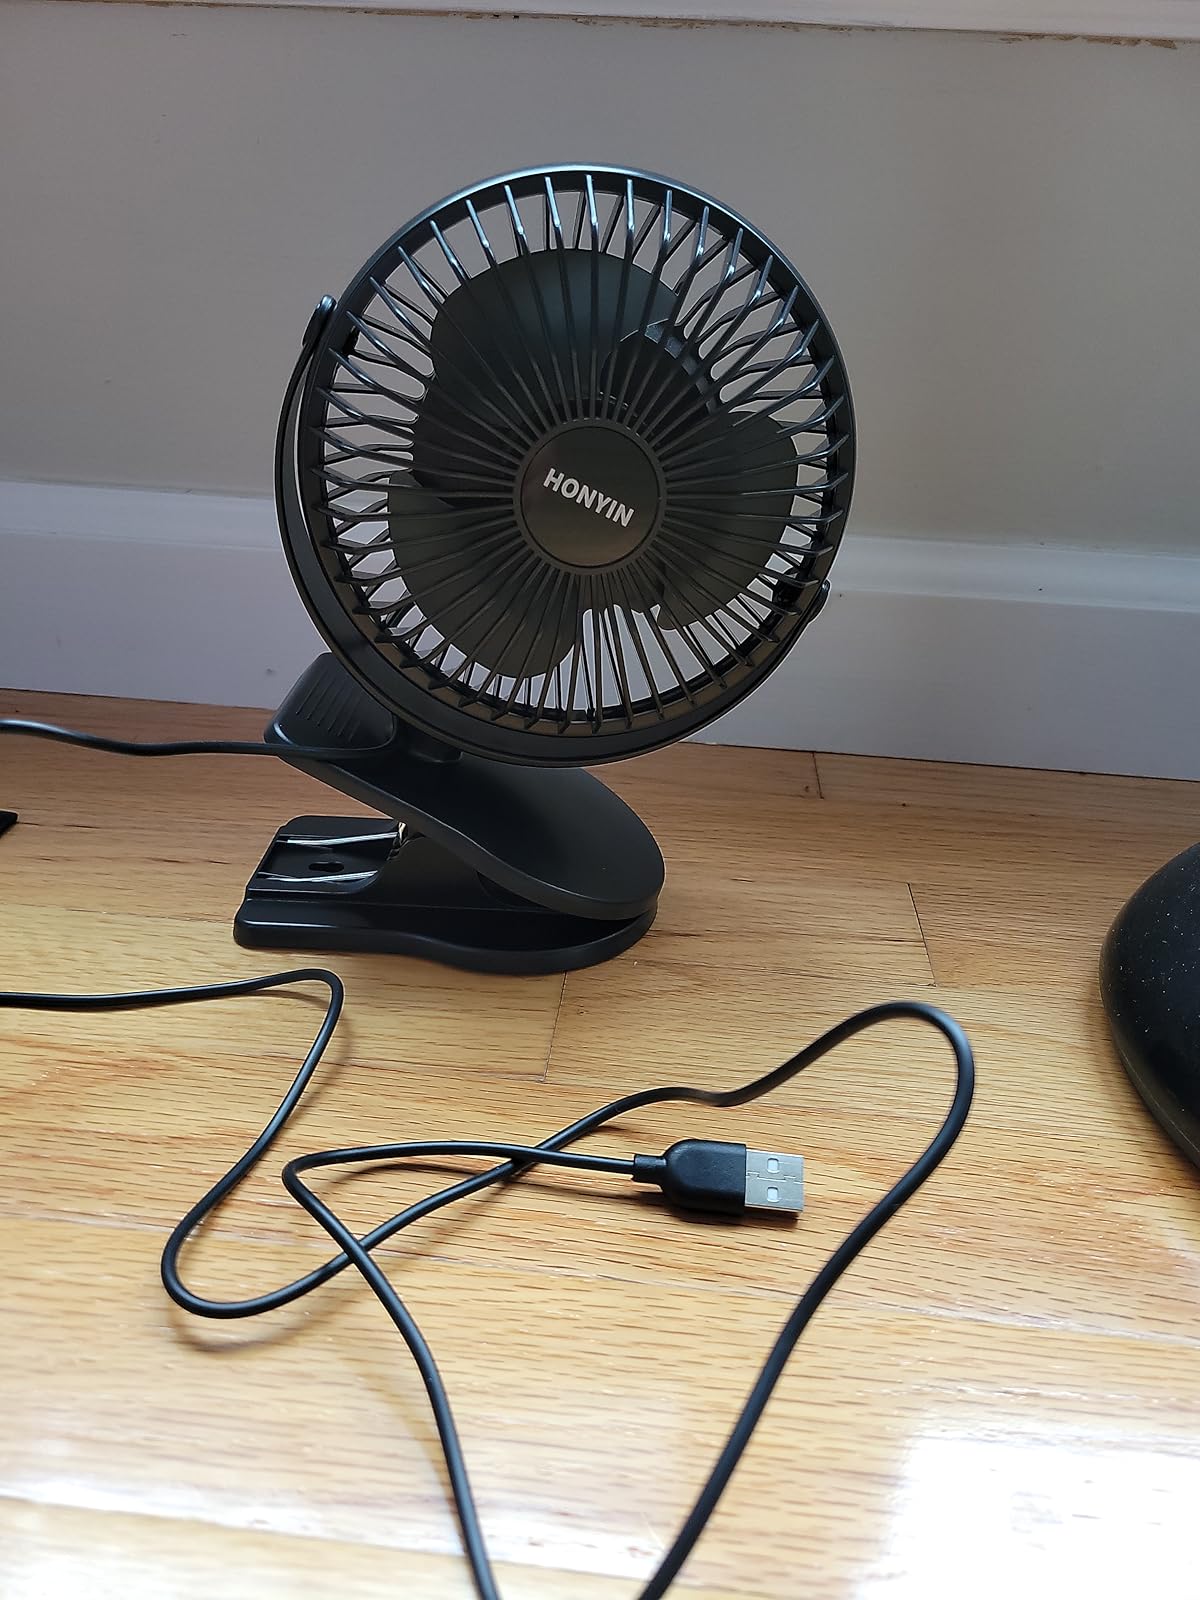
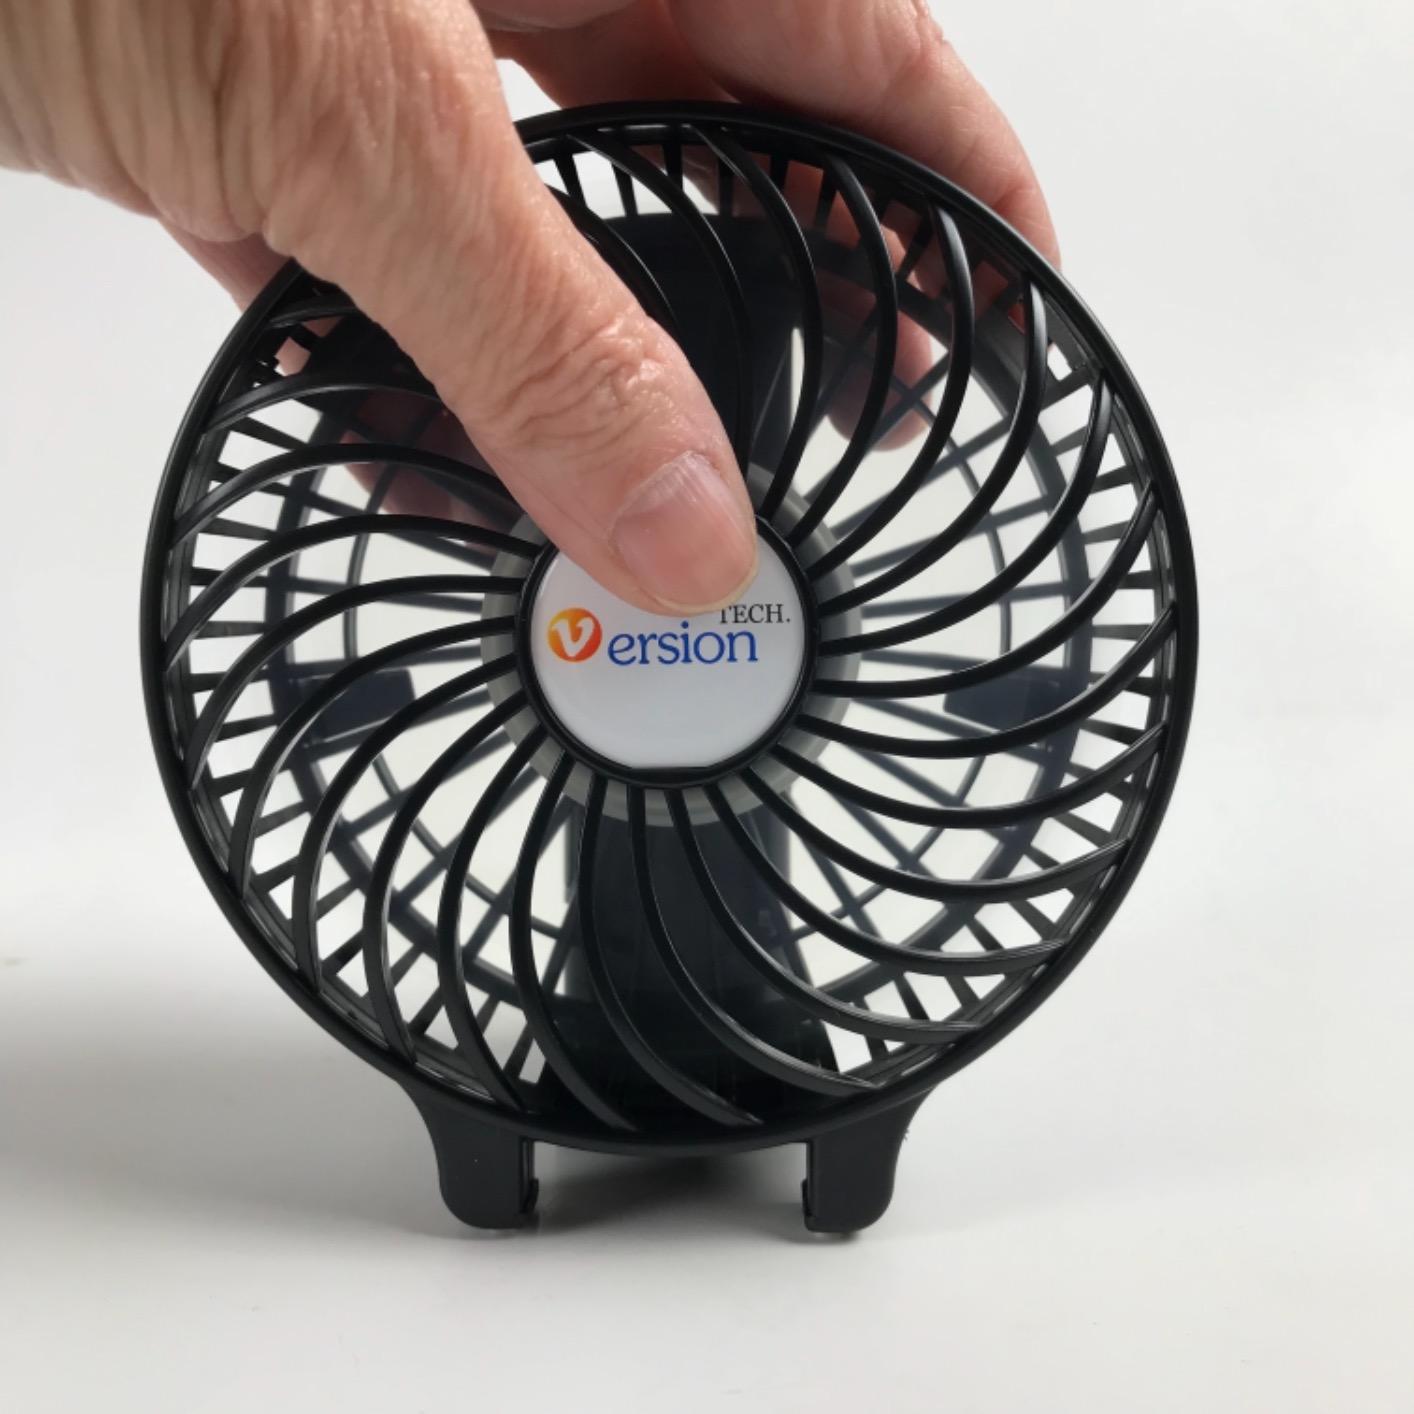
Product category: fan
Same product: no